Yufuin Station

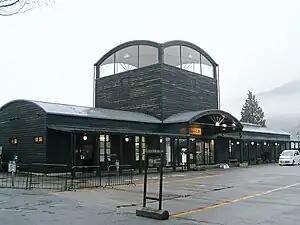
Yufuin Station in March 2005

is a passenger railway station located in Yufuin neighborhood of the city of Yufu, Ōita Prefecture, Japan, operated by JR Kyushu.